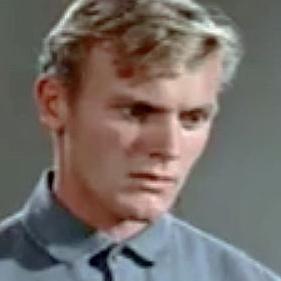
Age: 26